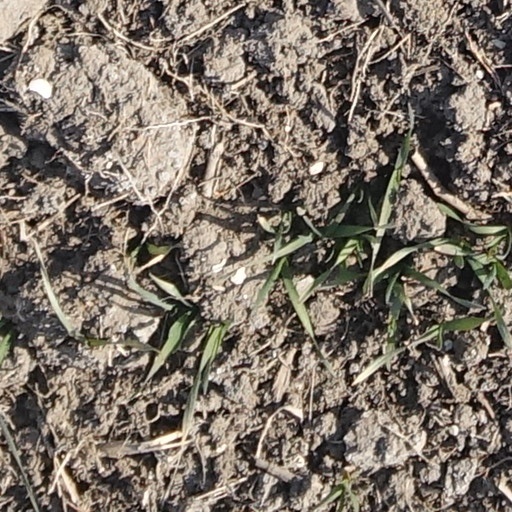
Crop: wheat